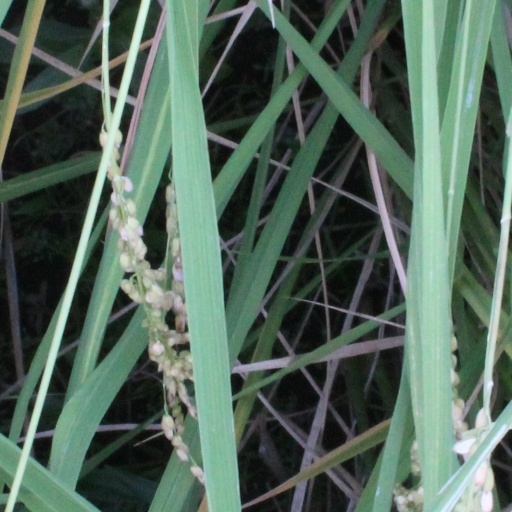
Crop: rice